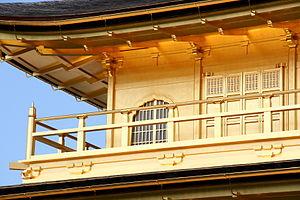
La dorure à la feuille est une technique de dorure qui utilise de fines feuilles de métal - principalement de l'or pur mais du cuivre peut être utilisé en remplacement - martelé, appliquées sur un support quelconque.
Le Kinkaku-ji est le nom usuel du Rokuon-ji situé à Kyōto au Japon.